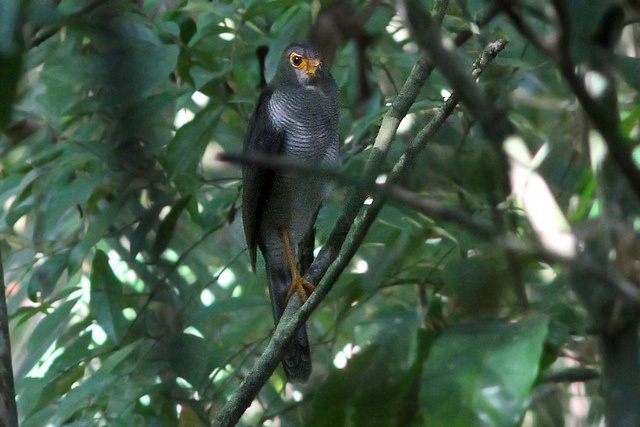
A grey bird perched on a tree branch
A gray bird perched on top of a tree branch.
There is a bird perched on a tree branch.
a bird stands on top of a tree branch
A bird sitting on a branch by itself